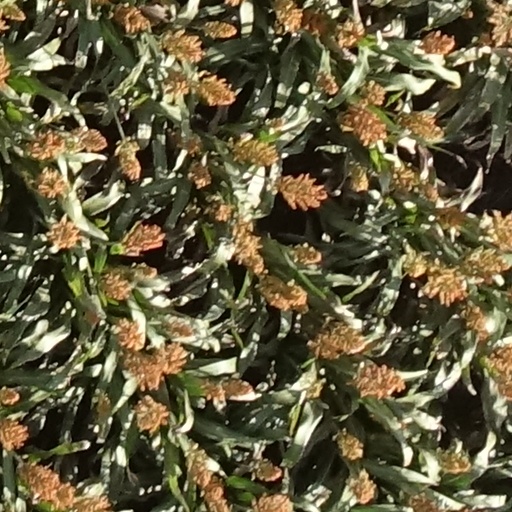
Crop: sorghum